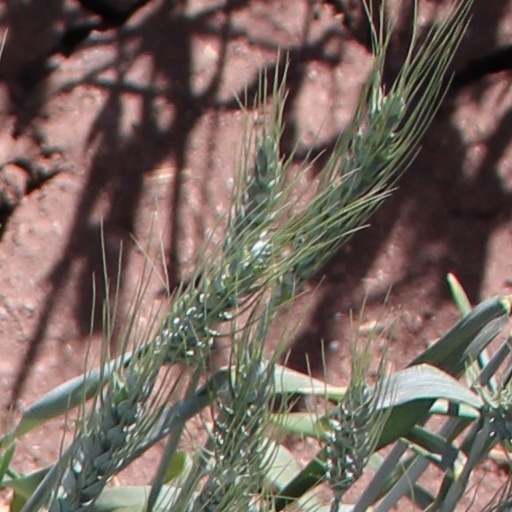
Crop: wheat